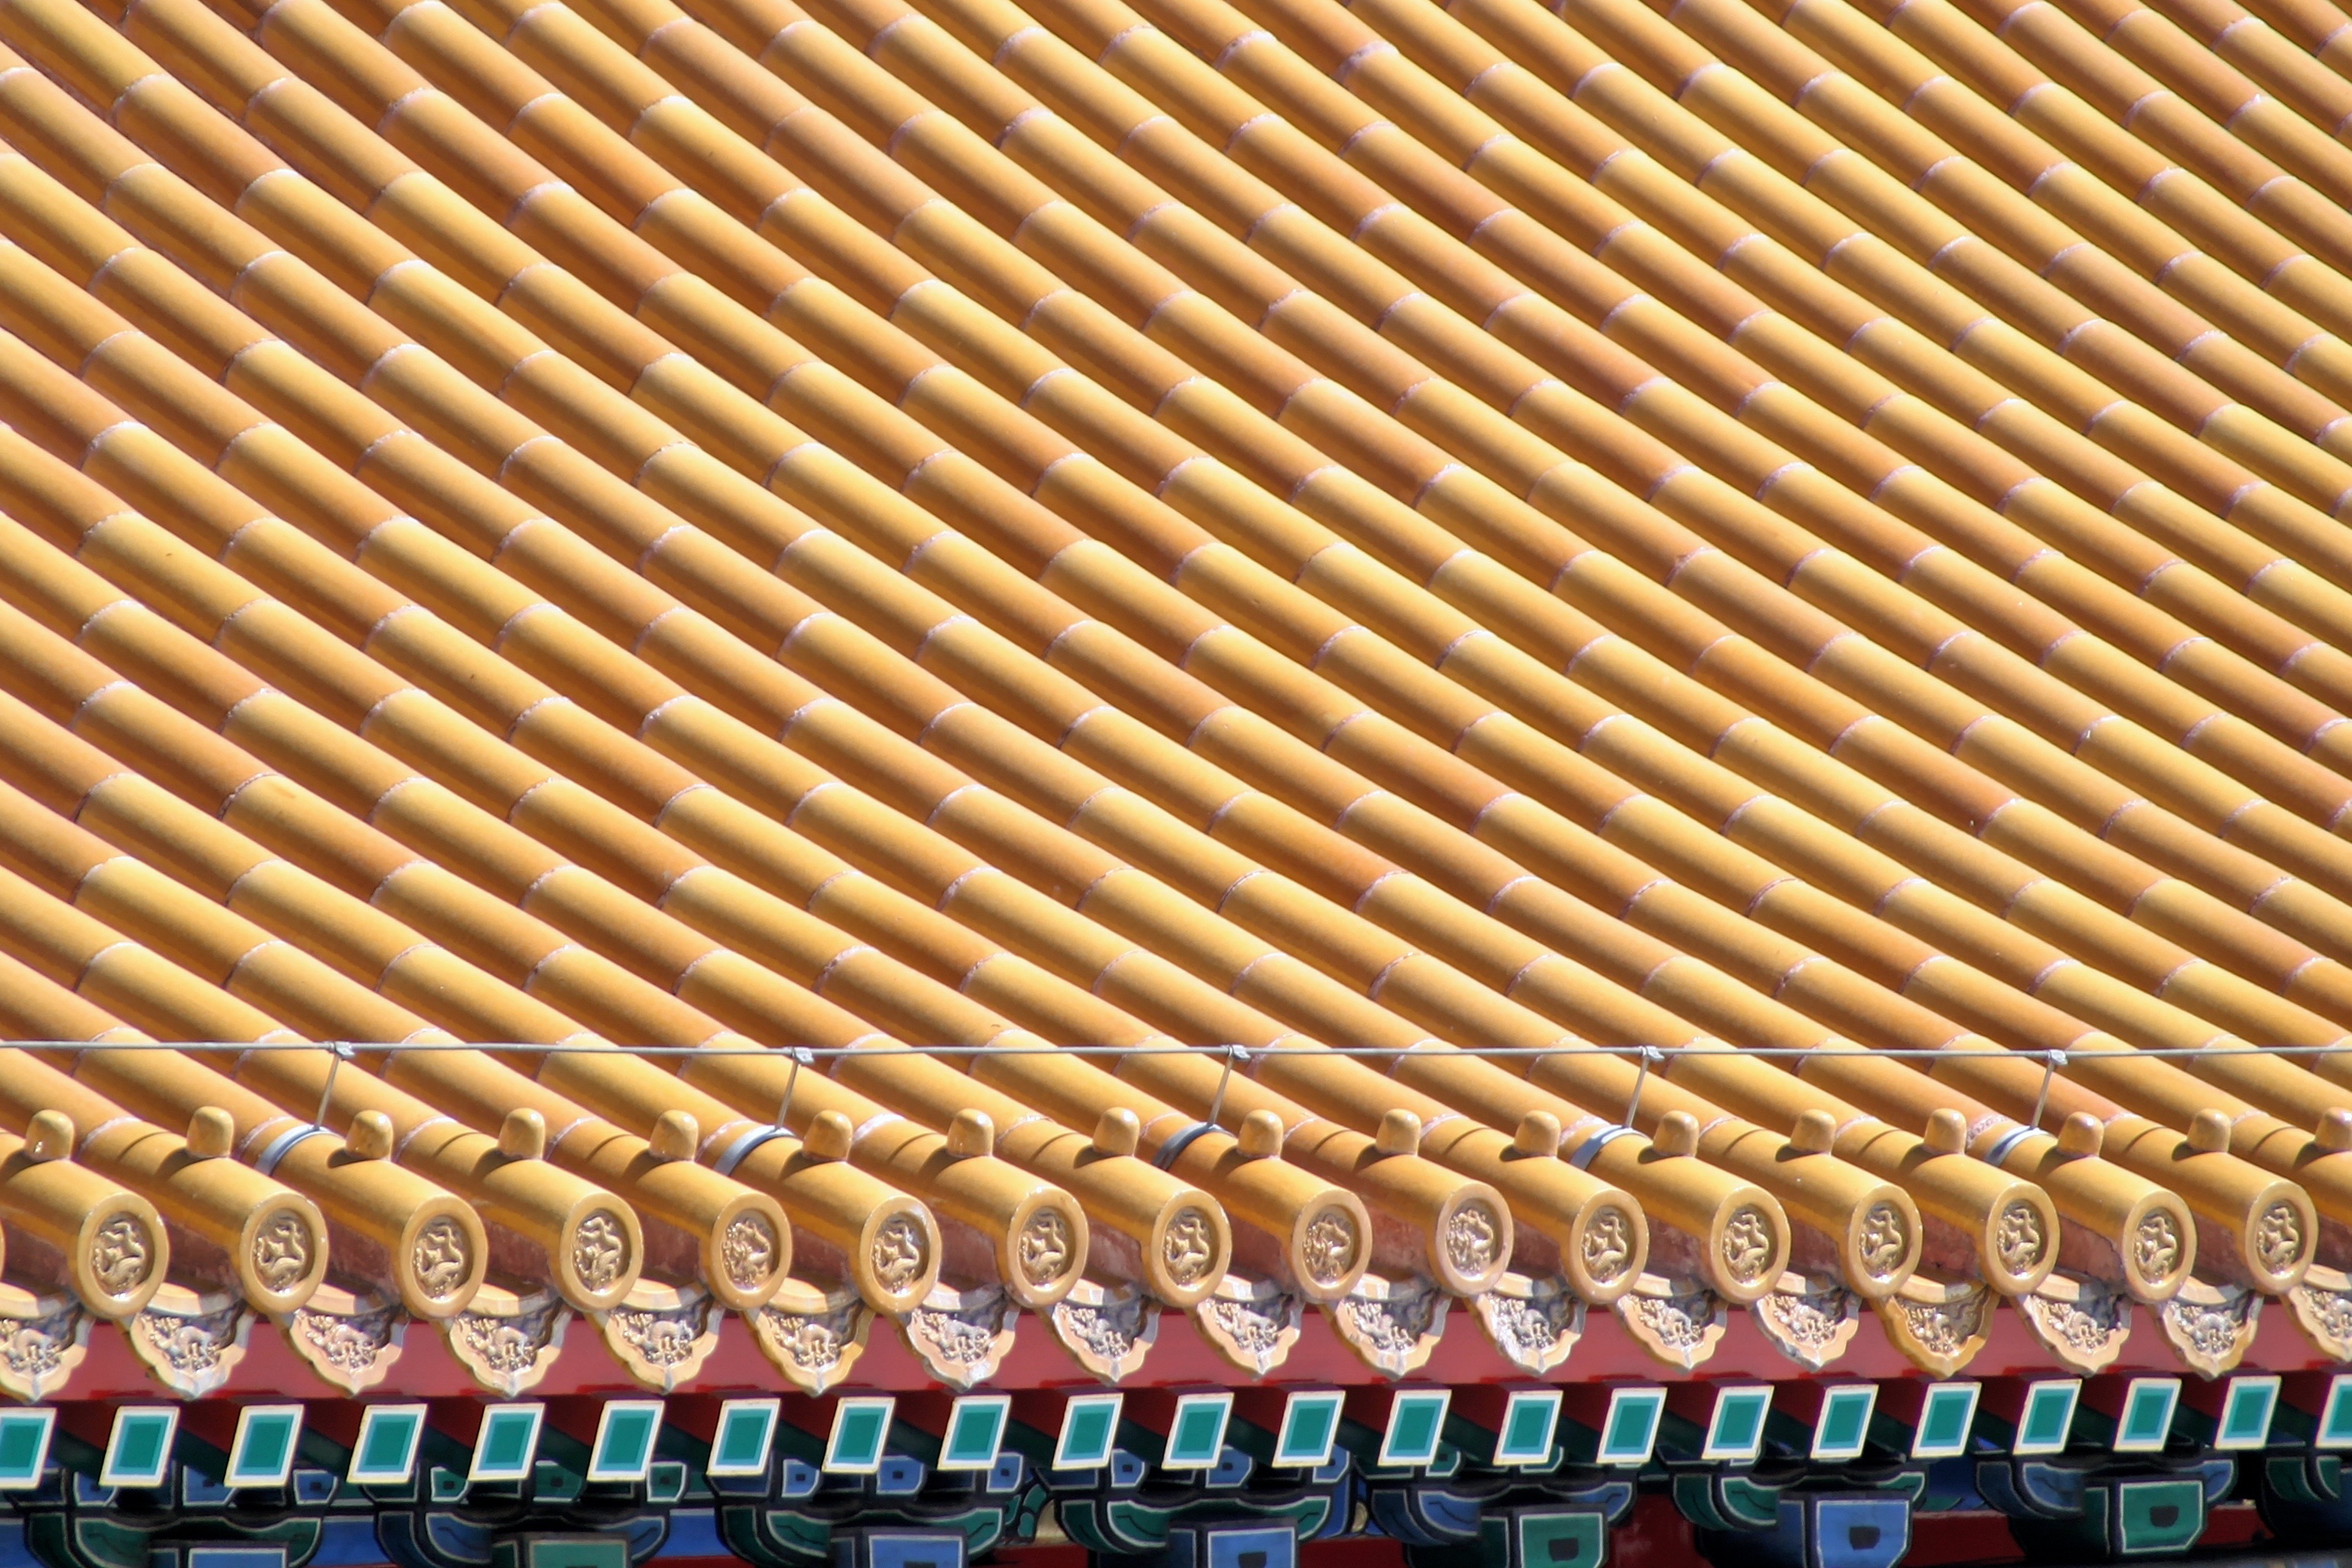
architecture, structure, auditorium, roof, palace, line, ornament, beijing, dragon, china, forbidden city